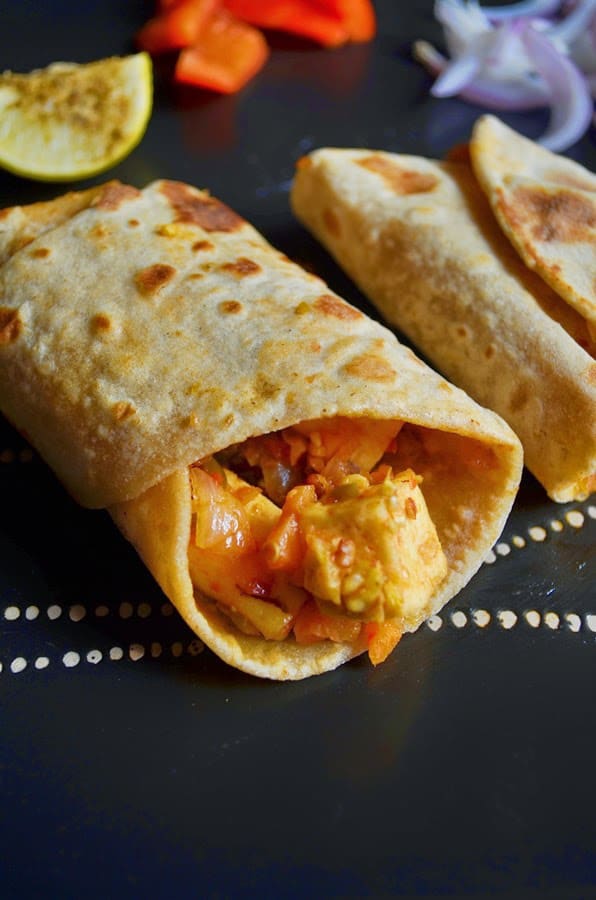
Dish: kaathi_rolls